Oahu sugar strike of 1920

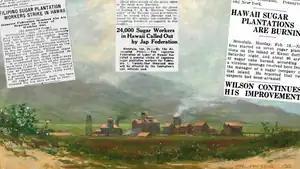
Media coverage of the Oahu sugar strike of 1920 overlaid on the painting Maui Sugar Plantation by Jules Tavernier

The Oahu sugar strike of 1920 was a multiracial strike in Hawaii of two unions, the Filipino American Filipino Labor Union and the Japanese American Federation of Japanese Labor. The labor action involved 8,300 sugar plantation field workers out on strike from January to July 1920.